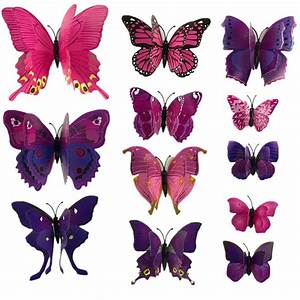
Label: butterfly